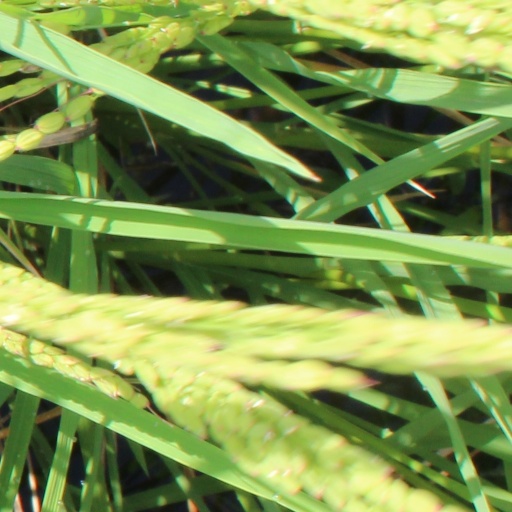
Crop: rice